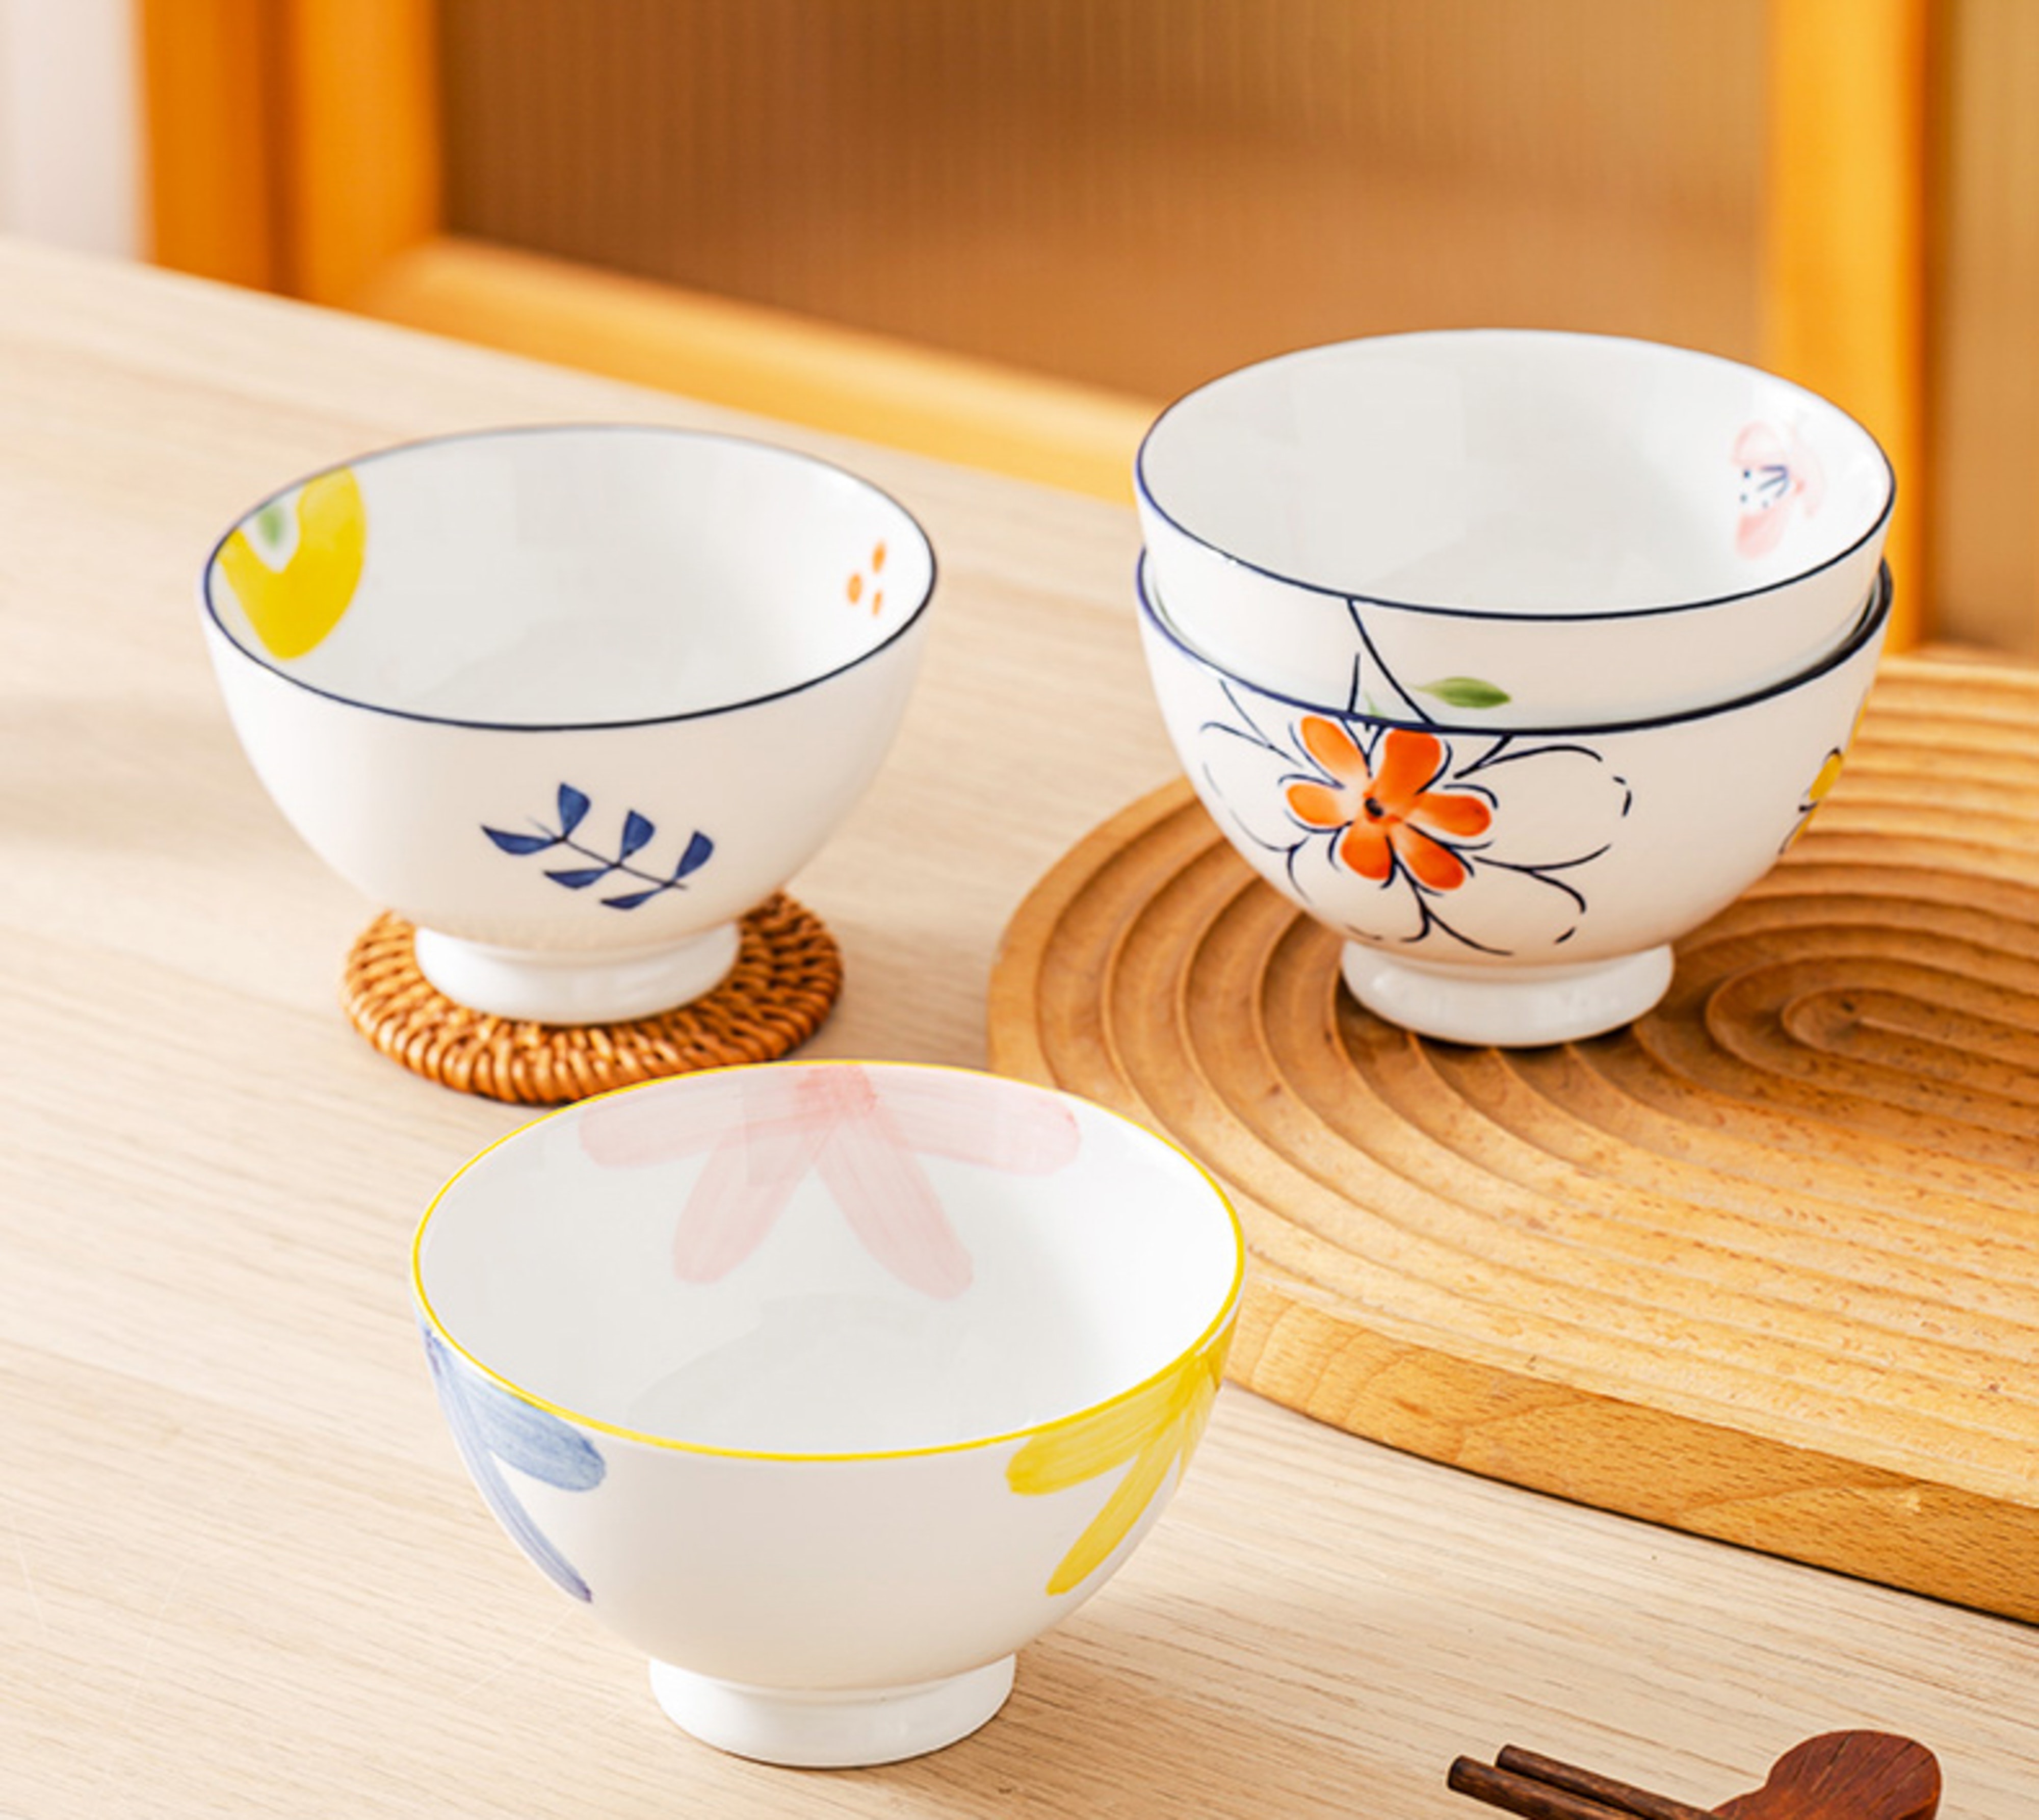
art, tableware, drinkware, dishware, white, cup, serveware, paint, mixing bowl, porcelain, creative arts, yellow, line, rectangle, pottery, wood, earthenware, kitchen utensil, ceramic, bowl, table, circle, pattern, wood stain, font, hardwood, teacup, cutlery, plywood, dinnerware set, plastic, drink, glass